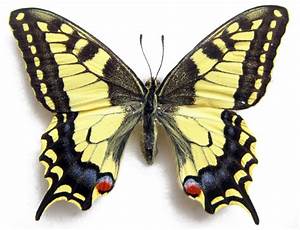
Label: butterfly